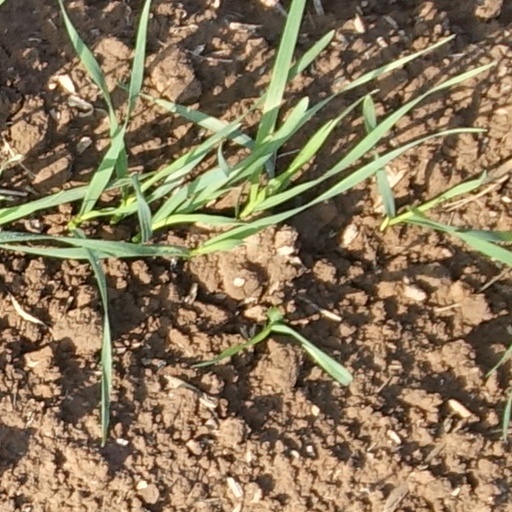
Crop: wheat